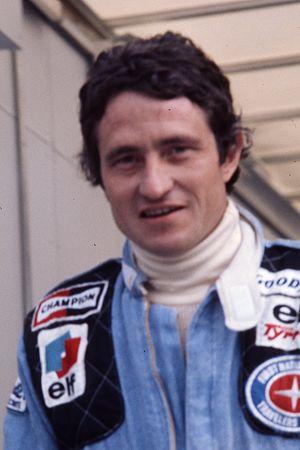
Grand Prix de Silverstone, GB, 1977
Patrick Depailler est un pilote automobile français né le 9 août 1944 à Clermont-Ferrand, décédé le 1ᵉʳ août 1980 au cours d'une séance d'essais privés sur le circuit d'Hockenheim, en Allemagne, au volant d'une Alfa Romeo. Il a participé à 95 Grand Prix de Formule 1 et en a remporté deux. Il est également le premier pilote français à avoir signé une pole position. Il est inhumé dans le cimetière de la commune de Crevant-Laveine dans le Puy-de-Dôme.
Soixante quinze pilotes de Formule 1 français se sont engagés sur au moins une épreuve du championnat du monde.